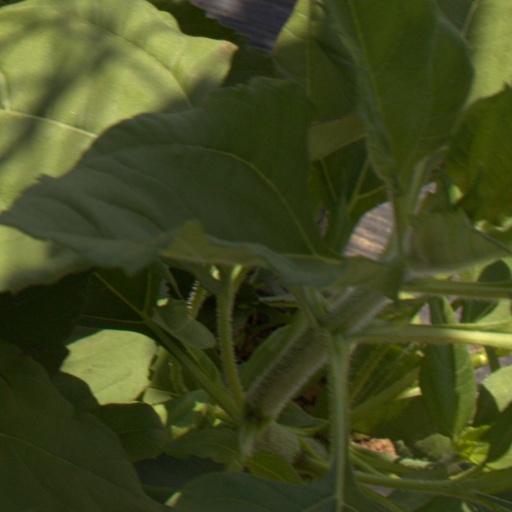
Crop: Jerusalem artichoke